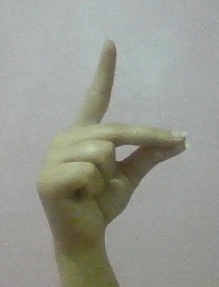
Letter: ta